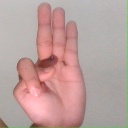
अक्षर: भ